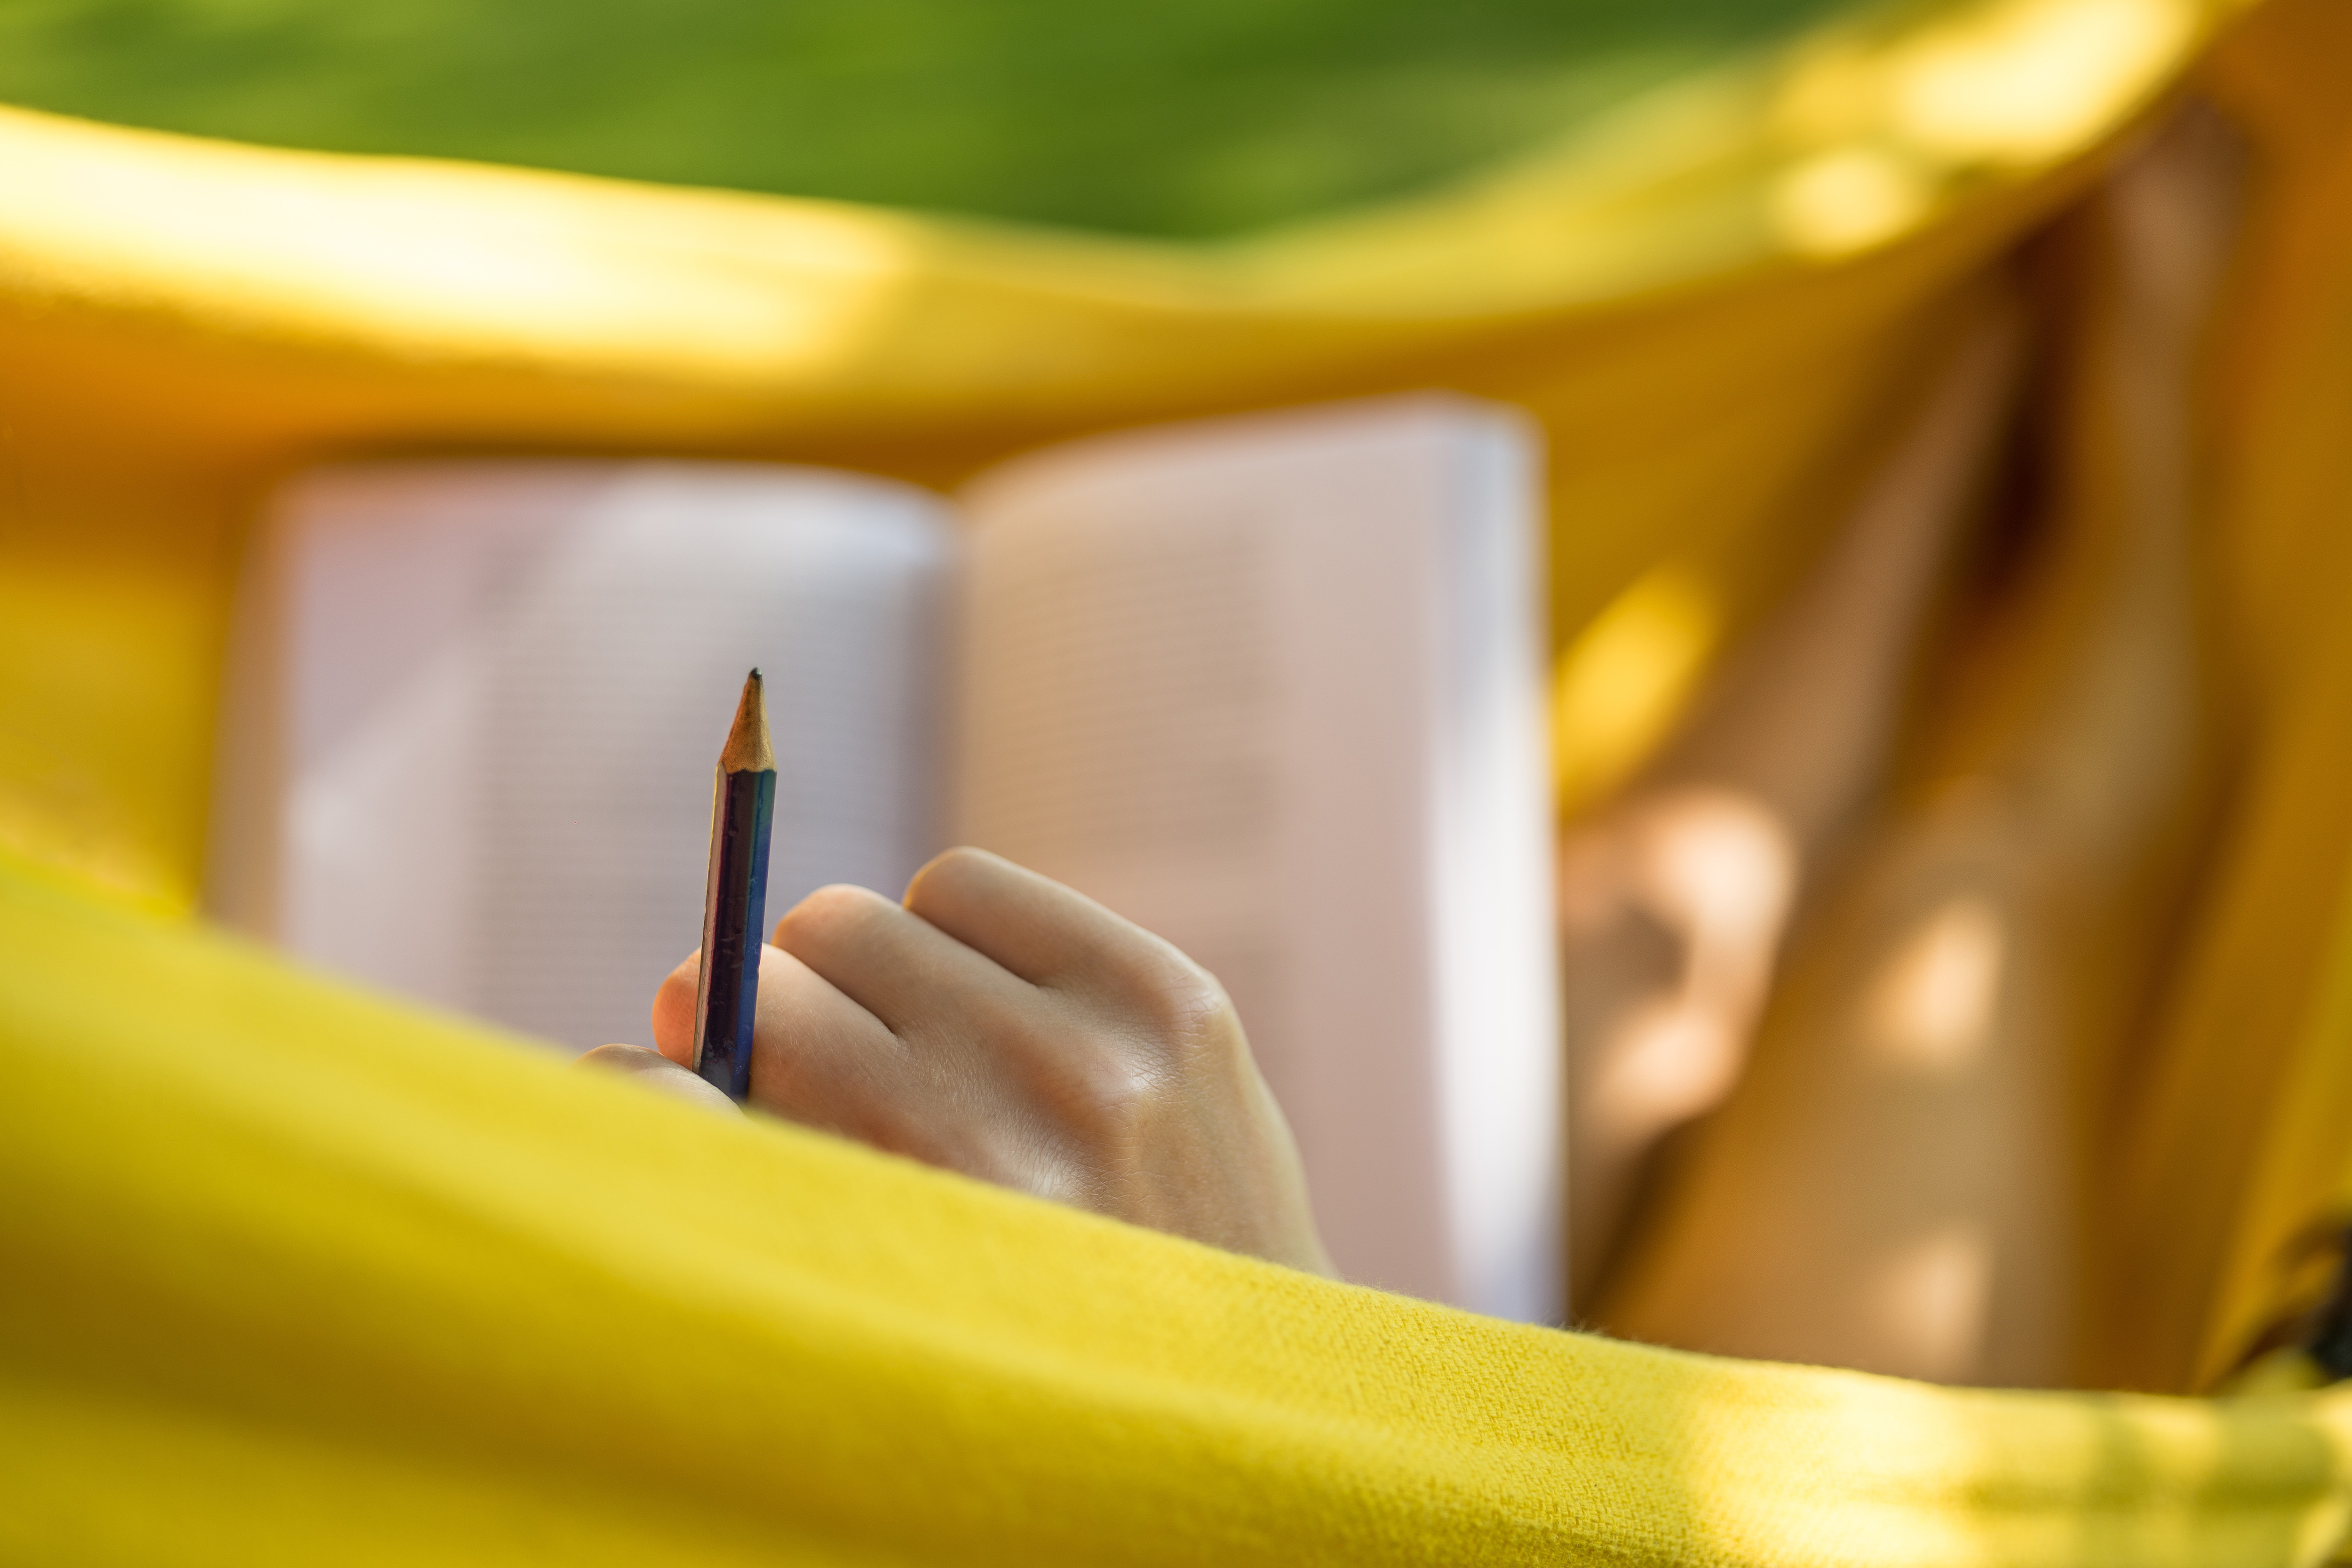
yellow, hand